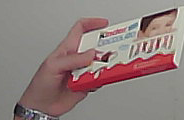
Product: kinder_chocolate